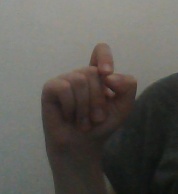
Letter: fa